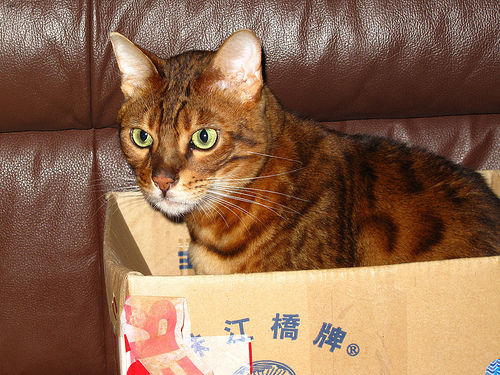
Breed: bengal